Answer in natural language. Consider the 3D positions of the objects in the scene and not just the 2D positions in the image. Is the centerpoint of  black rectangular stone countertop (highlighted by a red box) at a higher height than Window (highlighted by a blue box)? Choose between the following options: yes or no
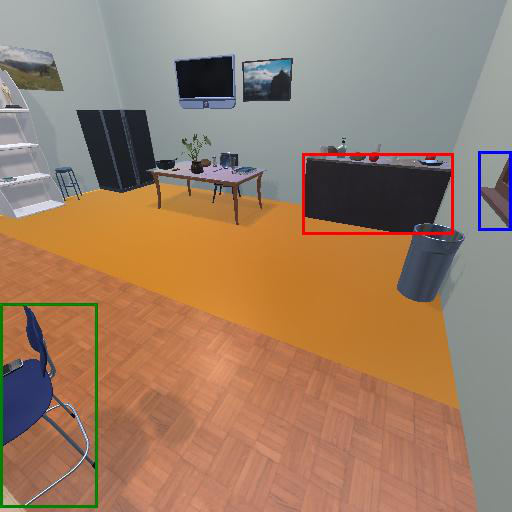
<answer>no</answer>